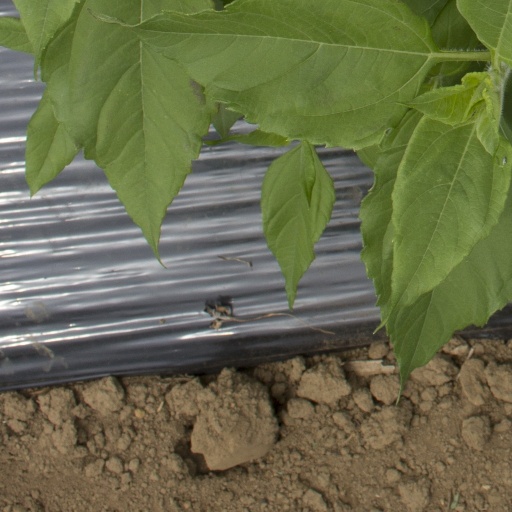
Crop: Jerusalem artichoke